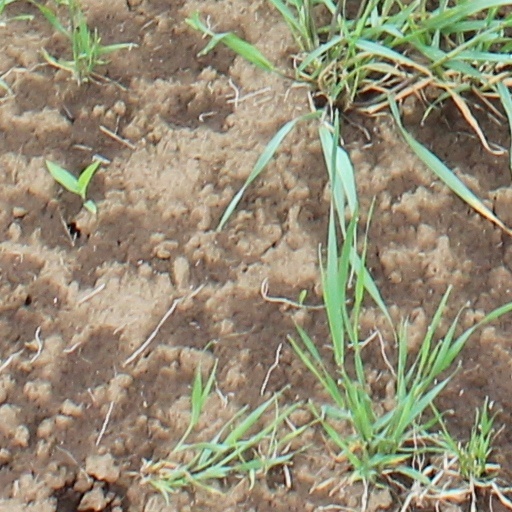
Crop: wheat